Jean Laurent (footballer)

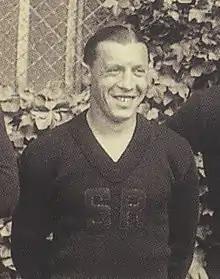
Laurent in 1935

Jean Prosper Laurent (30 December 1906 – 14 May 1995) was a French footballer. He played as a defender or midfielder. He was the elder brother of Lucien Laurent, and they both took part at the 1930 FIFA World Cup He made eight appearances for the France national team.